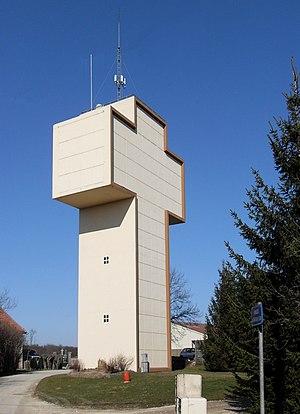
Le château d'éau à Croix
Croix est une commune française située dans le département du Territoire de Belfort, en région Bourgogne-Franche-Comté. Ses habitants sont appelés les Croyens.